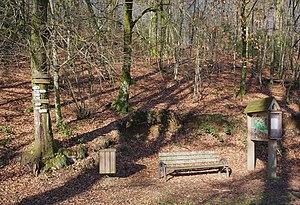
Chiny est une ville de la province de Luxembourg, située en Région wallonne et francophone de Belgique. Chiny fait partie aussi historiquement de la Lorraine gaumaise.